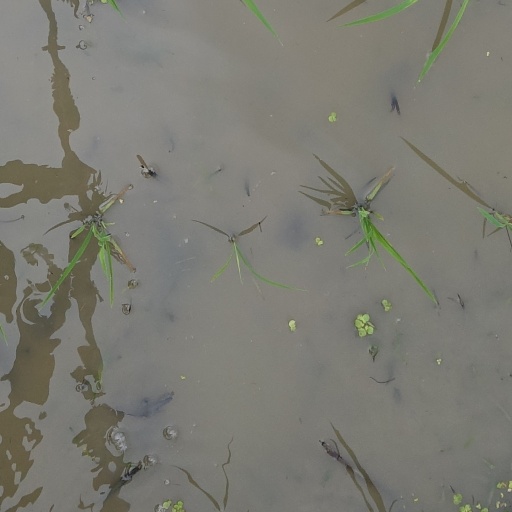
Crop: rice